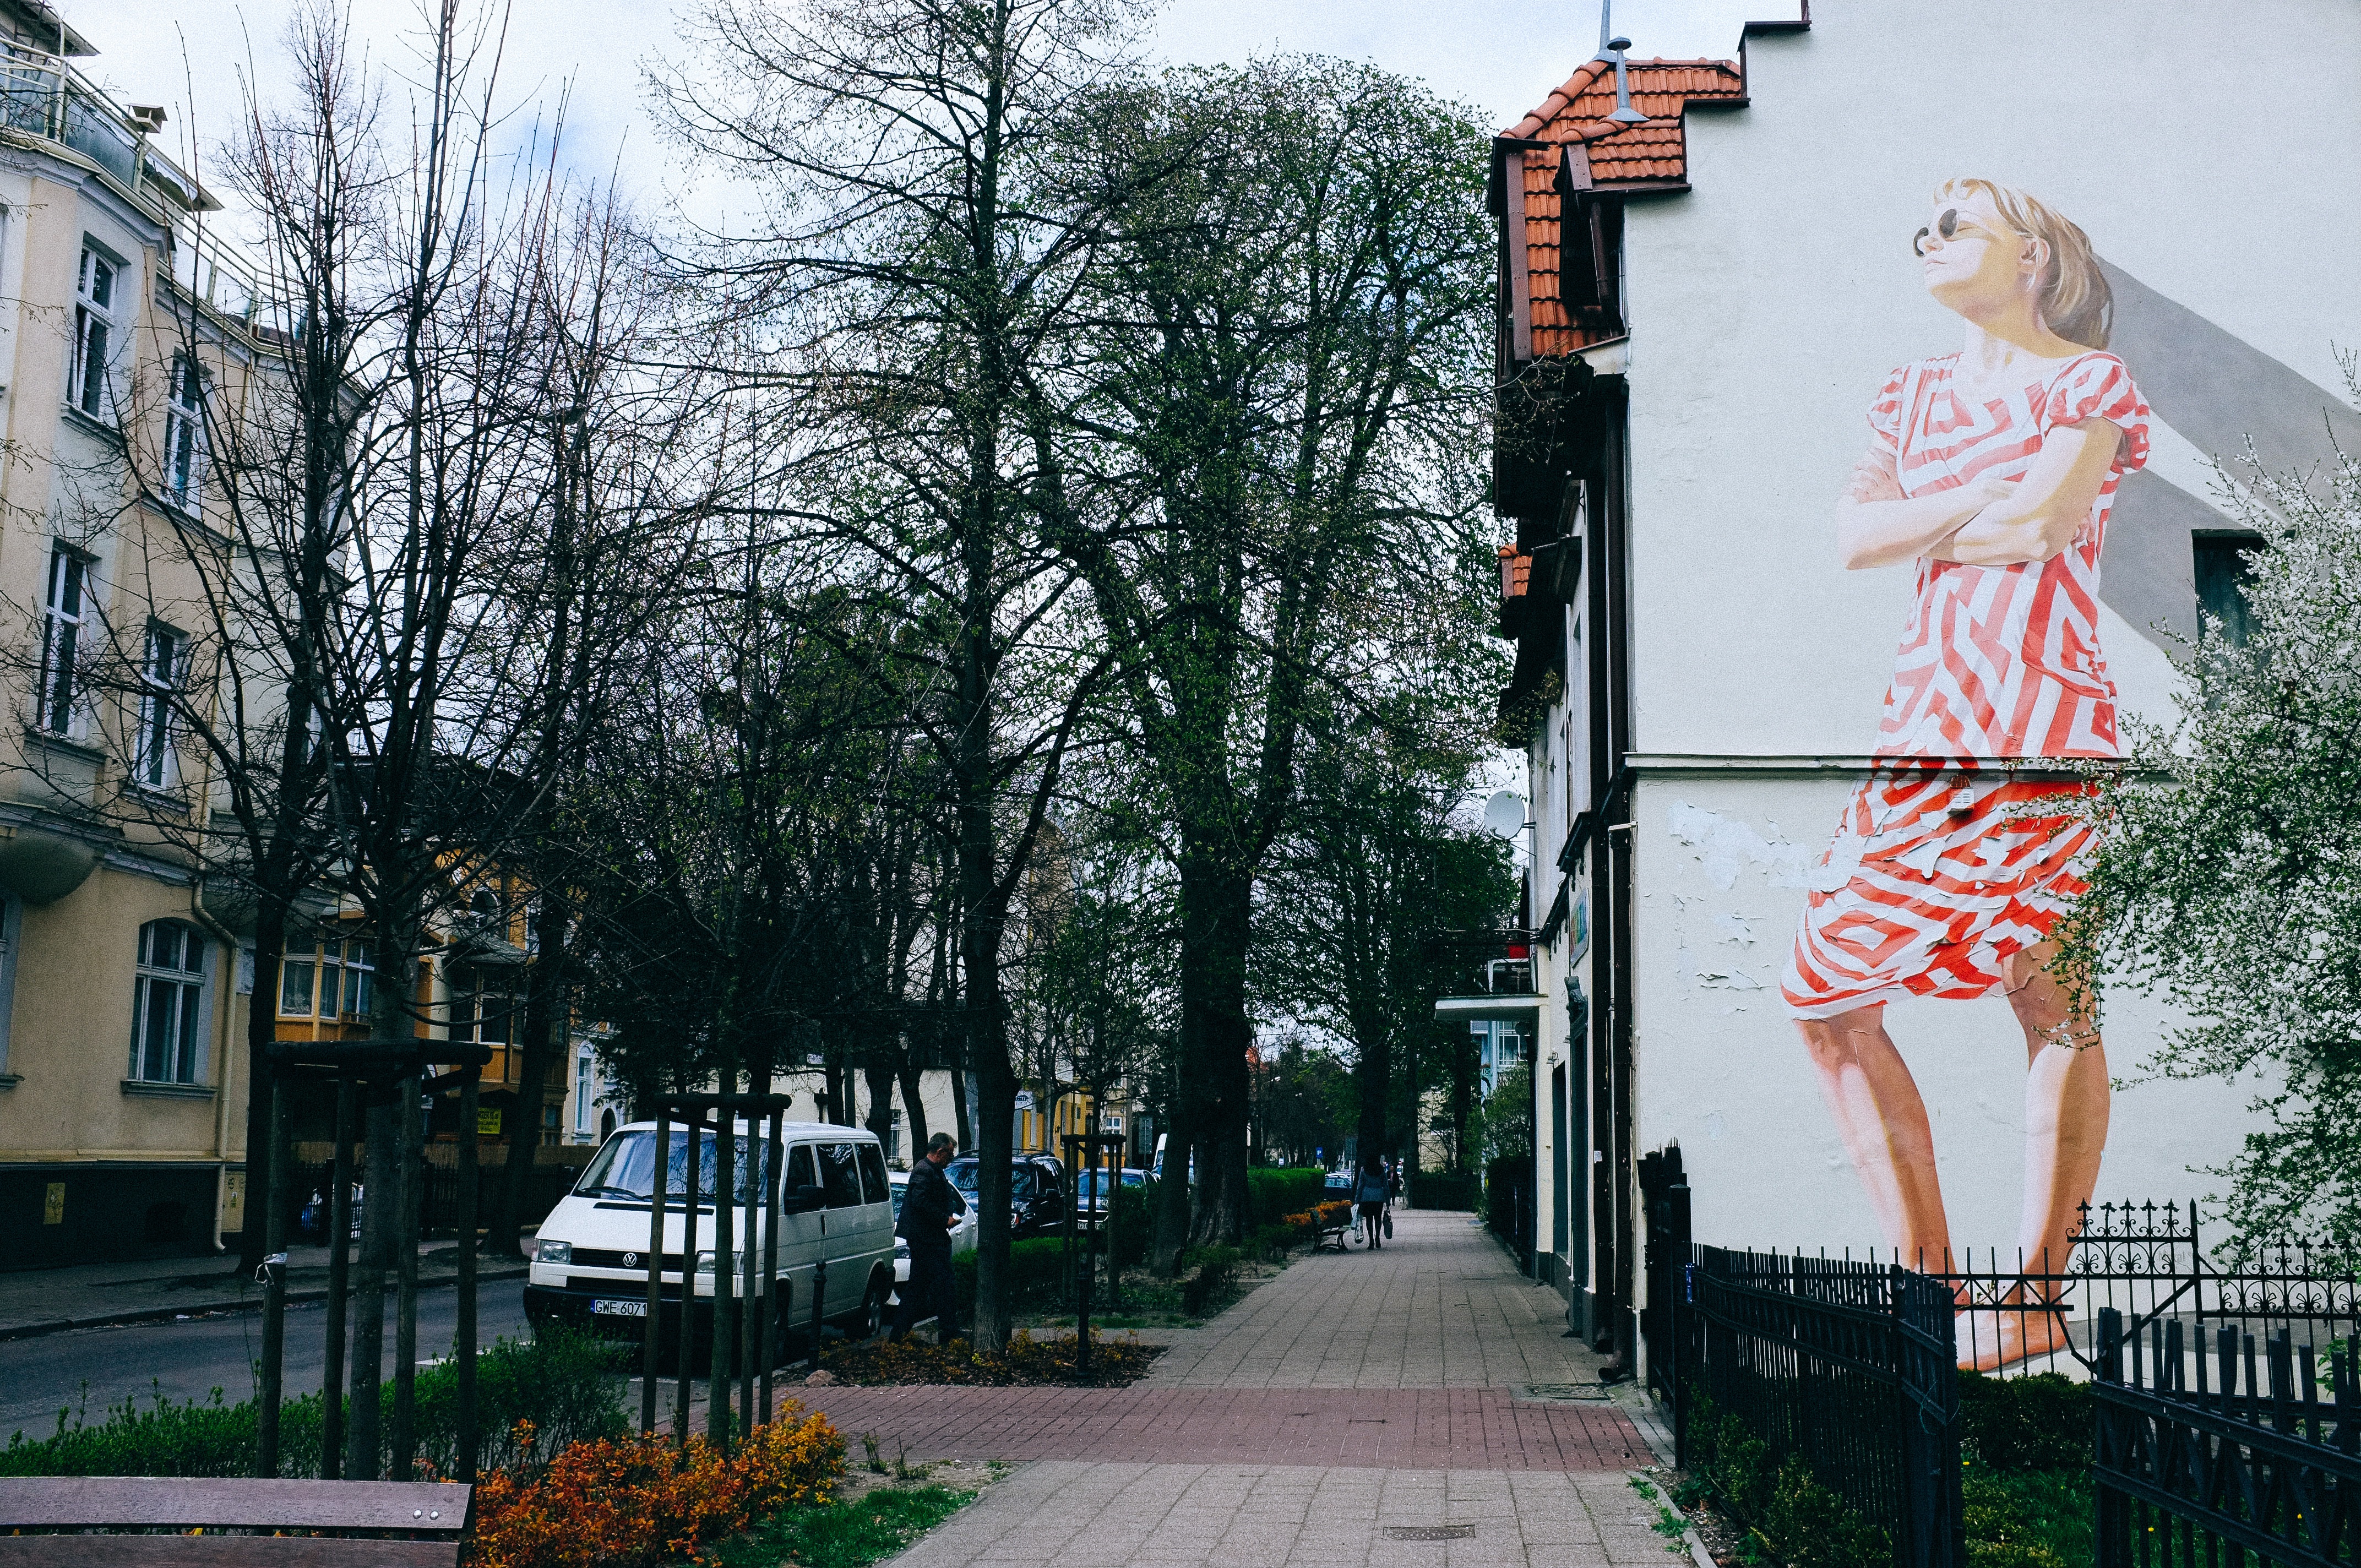
tree, road, street, town, city, downtown, art, neighbourhood, urban area, human settlement